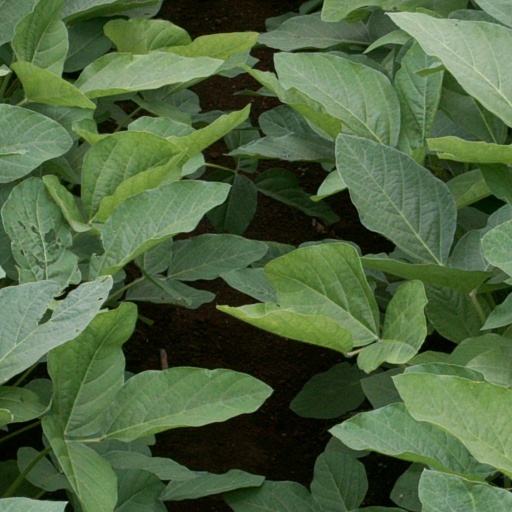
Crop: soybean